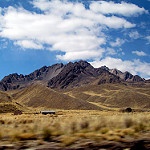
Label: mountain